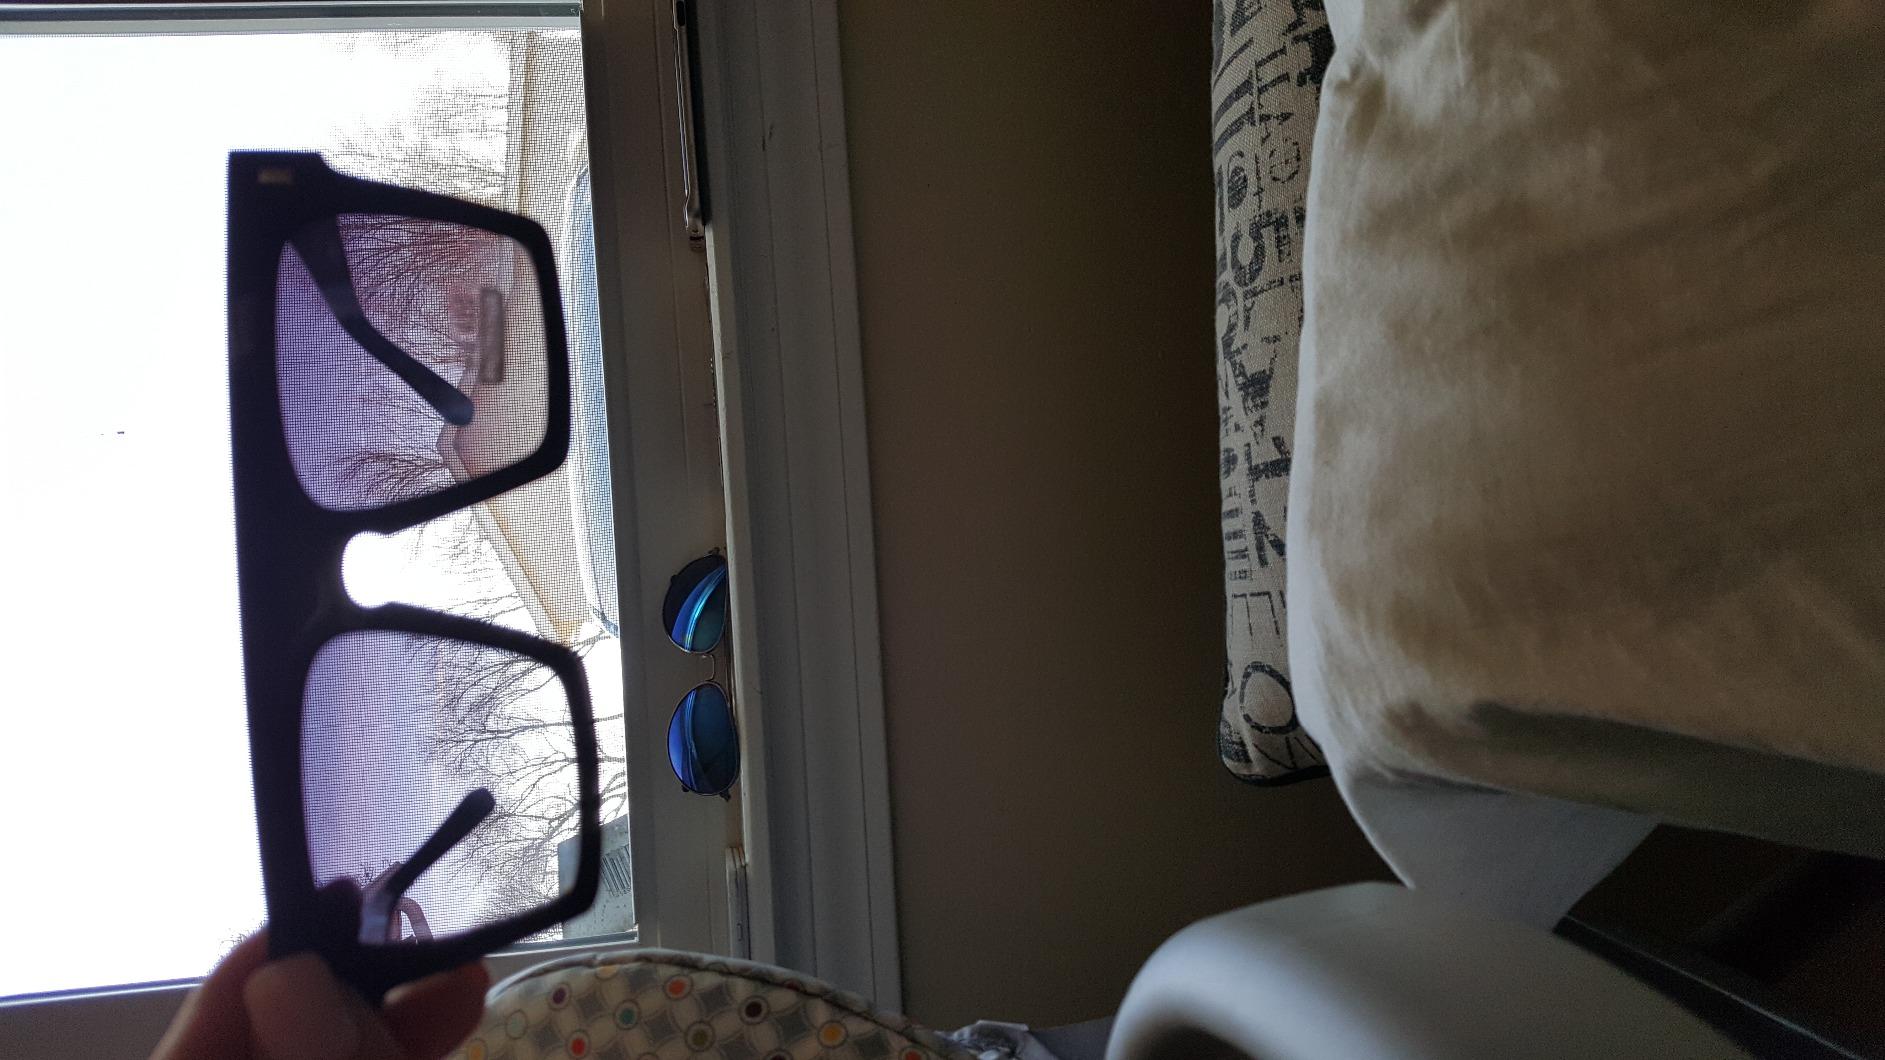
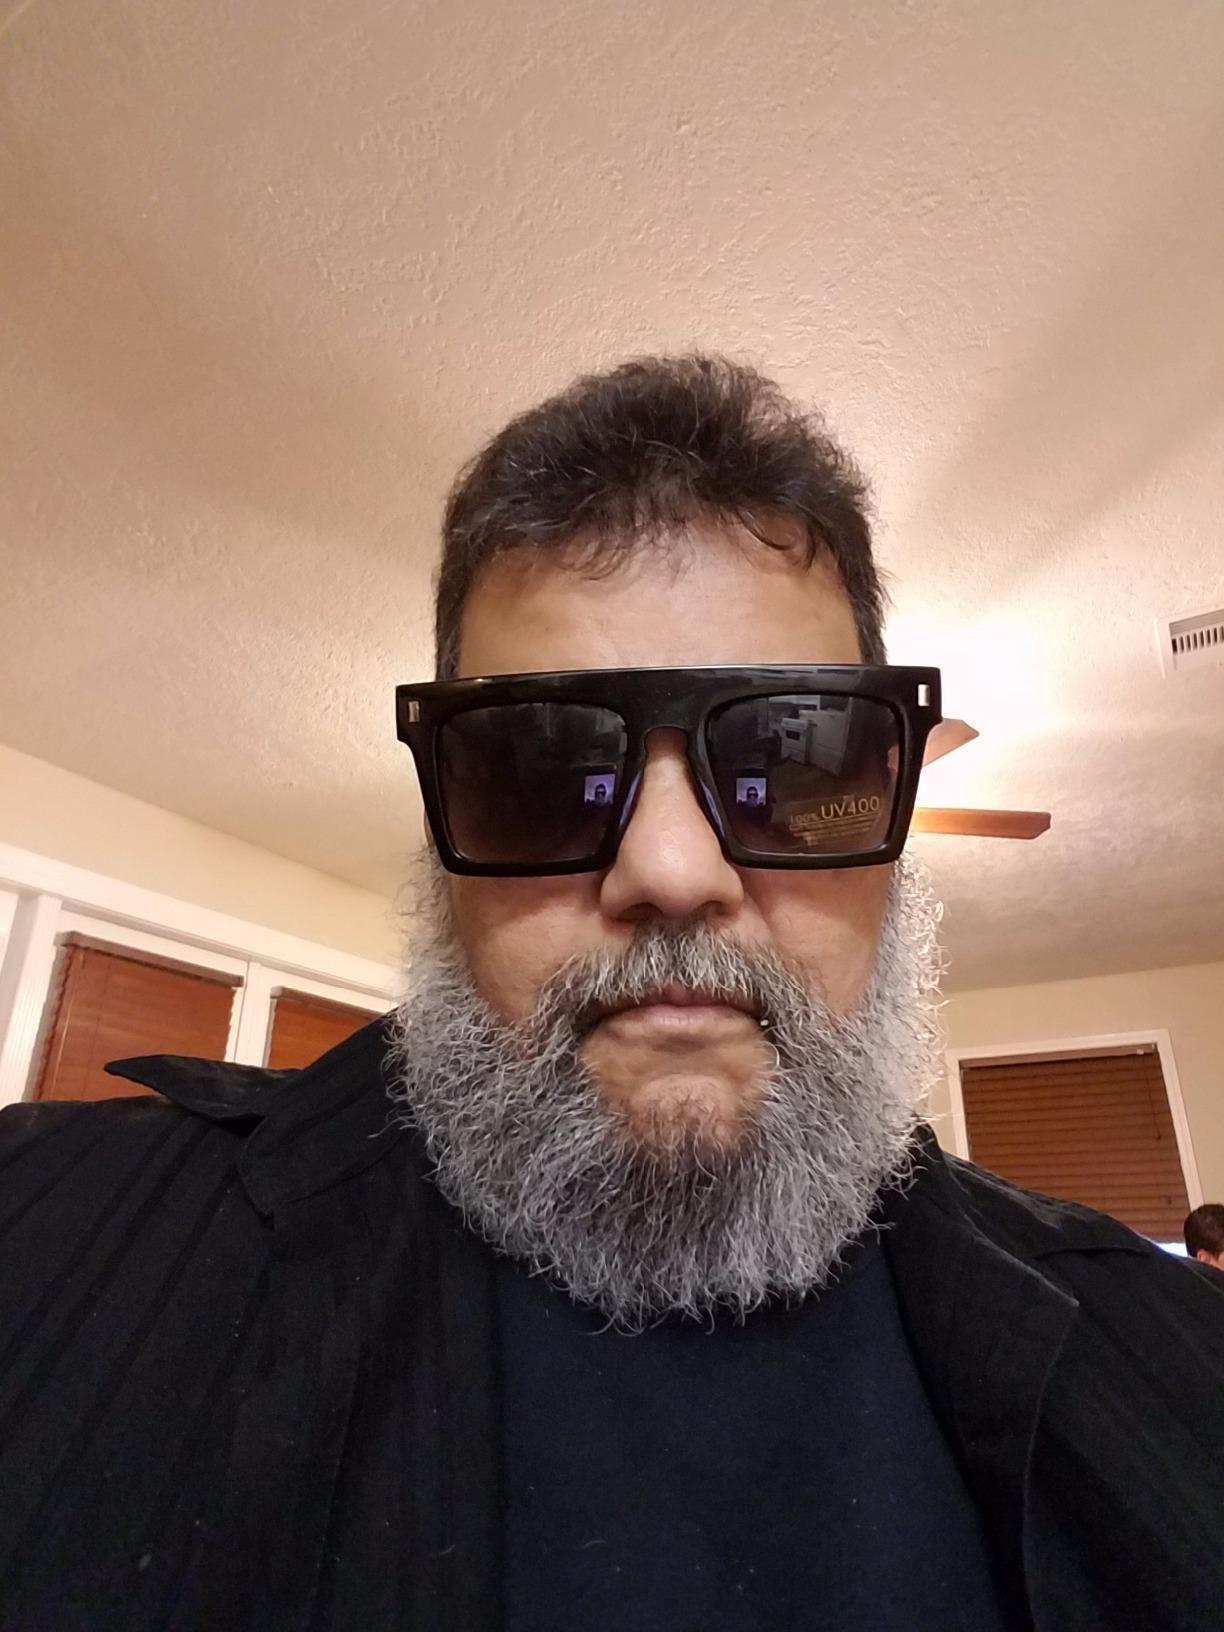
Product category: accessories_sunglasses
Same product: yes